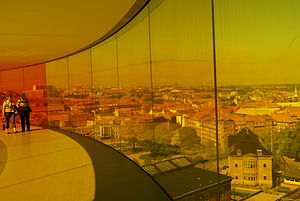
ARoS Aarhus Kunstmuseum / Historie
Your rainbow panorama der blev indviet på taget af ARoS i 2011.
ARoS Aarhus Kunstmuseum er et kunstmuseum, der ligger i Aarhus centrum. Med sine 20.700 kvadratmeter og 10 etager er det et af Nordeuropas største kunstmuseer. På museet findes kunst fra den danske guldalder over dansk modernisme til international nutidskunst. Museet har forskellige særudstillinger hvert år.